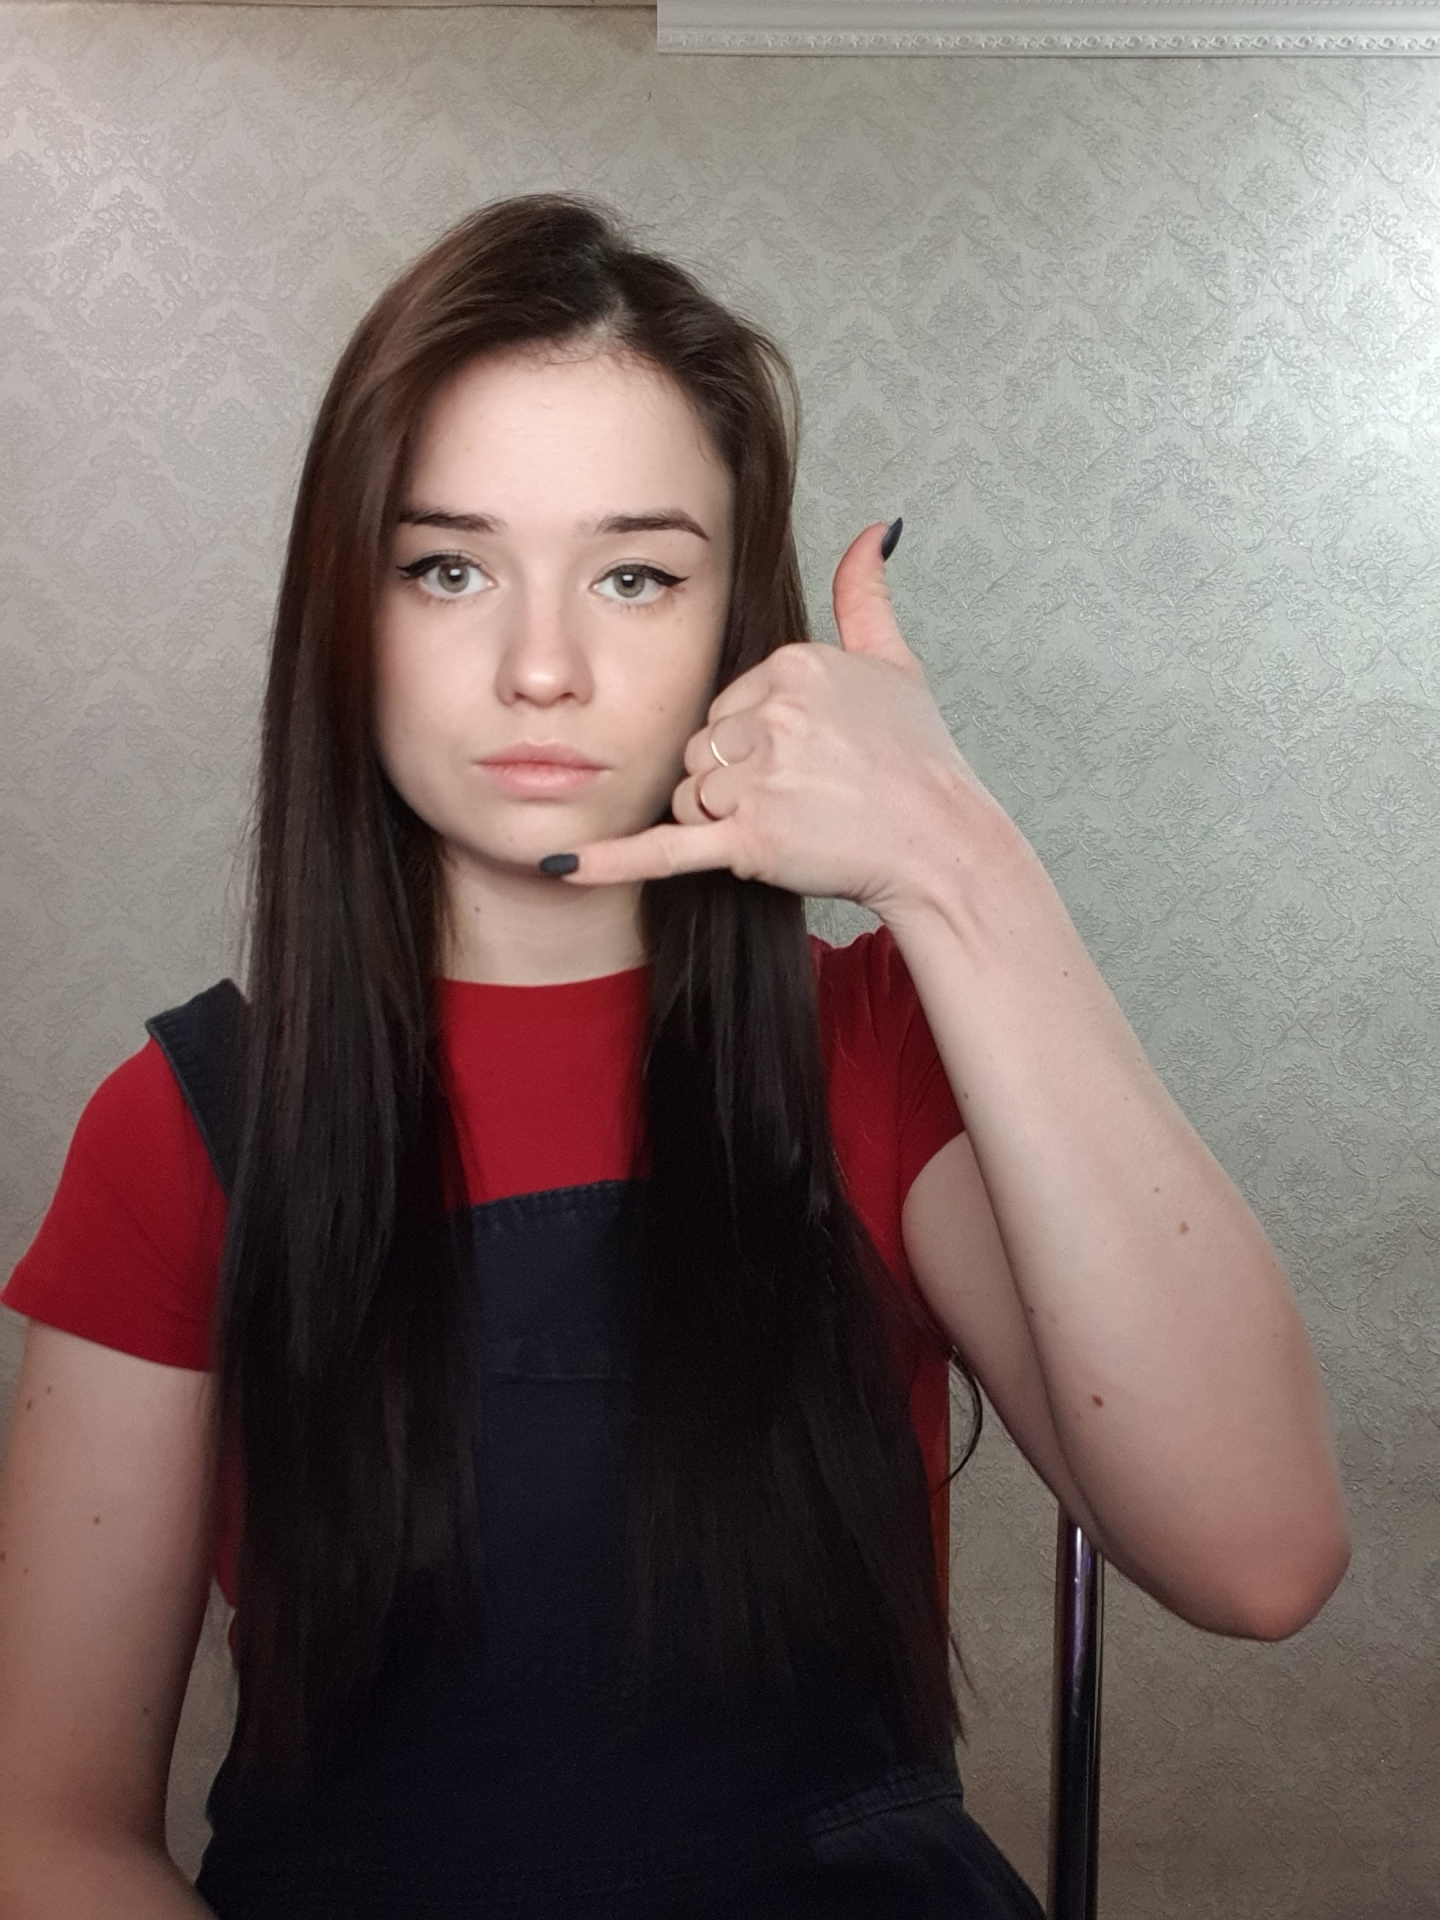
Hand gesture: call